My Babysitter's a Vampire (TV series)

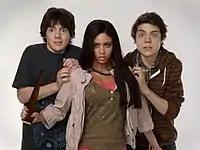
(Left to right) Matthew Knight as Ethan, Vanessa Morgan as Sarah, and Atticus Mitchell as Benny

"My Babysitter's a Vampire" aired on October 9, 2010, on the Canadian television channel Teletoon. The French version of the film aired on Teletoon's French-Canadian counterpart, Télétoon, on October 16, 2010. It premiered in the United States on the Disney Channel on June 10, 2011. The film was released on DVD in the United States and Canada on May 22, 2012, with the whole first season, with Warner Home Video handling distribution. The film was released on DVD in the United Kingdom on June 25, 2012, with the premiere episode of the series, "Lawn of the Dead".